The Artillery Museum of Finland

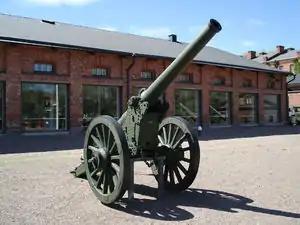
120 K 78-16 in front of the gun hall.

The gun collection of the museum is unique, the most comprehensive in the Scandinavia. As far as it is known there is no other museum outside Russia with a collection on Russian and Soviet artillery equipment as exhaustive as this. The amount of the pieces in the museum is now 90 different cannons plus heavy grenade launchers and rocket launchers. In the gun hall are located the rarest guns in the museum.